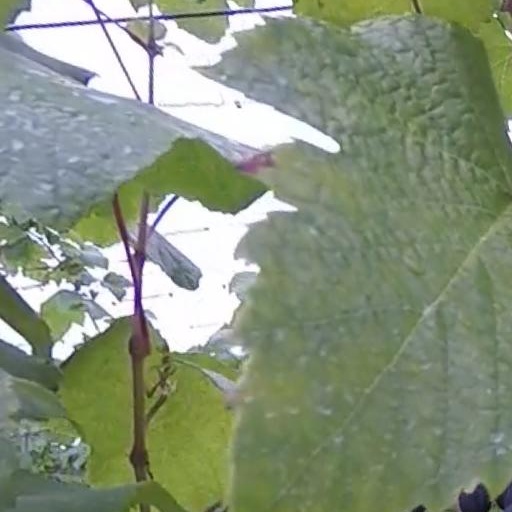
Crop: grape